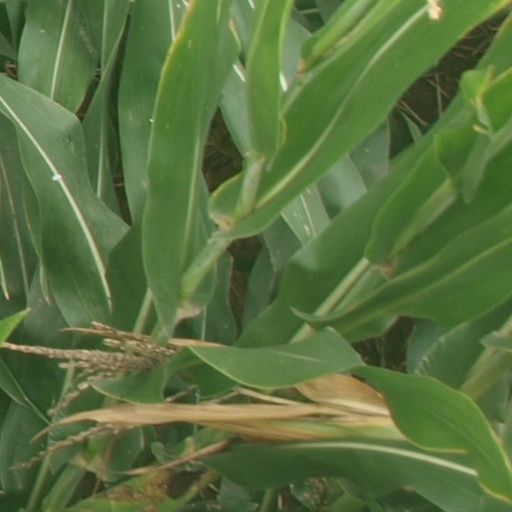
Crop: maize; corn